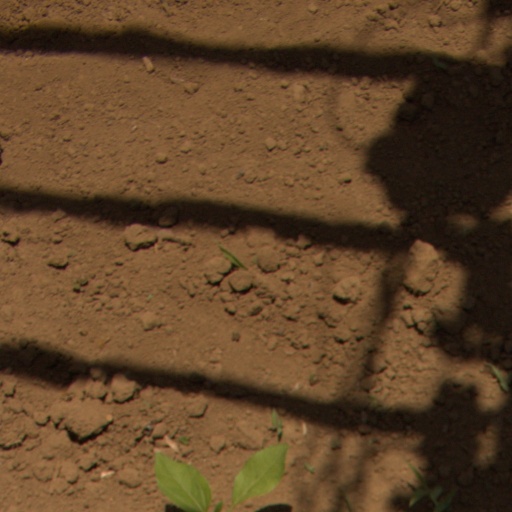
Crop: Jerusalem artichoke